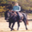
Label: horse